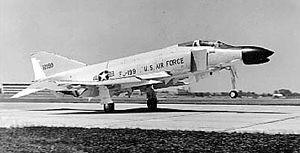
Le F-4 Phantom II est un avion militaire conçu par le constructeur américain McDonnell à partir de 1953. Il s'agit de l'un des avions militaires américains les plus importants du XXᵉ siècle et l'avion de combat occidental ayant été le plus produit depuis la guerre de Corée : le 5 195ᵉ et dernier exemplaire a été livré en 1981, après plus de 20 ans de production ininterrompue. Pendant la guerre du Viêt Nam, la cadence de production du F-4 était de 72 exemplaires par mois.